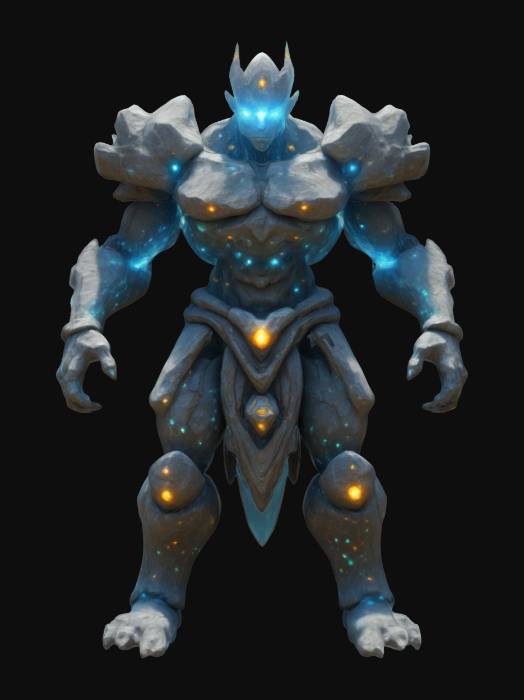
미적 점수 (1~10점): 8